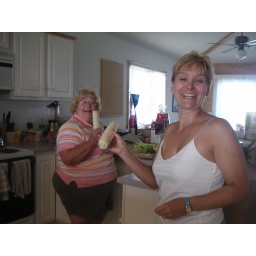
0171 Jean Wylie and Kim Fonner fixing corn at our beach house in Outer Banks, Nags Head, NC 08-06-08